1989 Jonesborough ambush

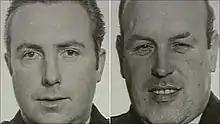
Warrant card photographs of Chief Superintendent Harry Breen (left) and Superintendent Bob Buchanan (right)

The Jonesborough ambush took place on 20 March 1989 near the Irish border outside the village of Jonesborough, County Armagh, Northern Ireland. Two senior Royal Ulster Constabulary (RUC) officers, Chief Superintendent Harry Breen and Superintendent Bob Buchanan, were shot dead in an ambush by the Provisional IRA South Armagh Brigade. Breen and Buchanan were returning from an informal cross-border security conference in Dundalk with senior Garda officers when Buchanan's car, a red Vauxhall Cavalier, was flagged down and fired upon by six IRA gunmen, whom the policemen had taken to be British soldiers. Buchanan was killed outright whilst Breen, suffering gunshot wounds, was forced to lie on the ground and shot in the back of the head after he had left the car waving a white handkerchief. They were the highest-ranking RUC officers to be killed during the Troubles.